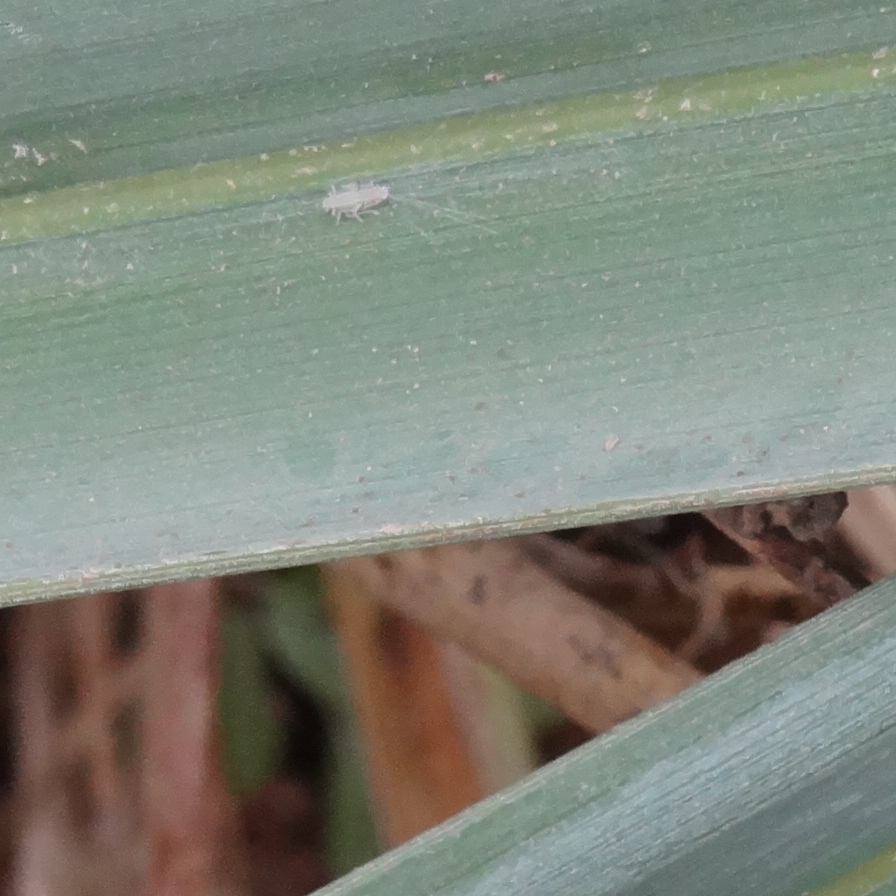
Label: Bug